Rodrigo Caio

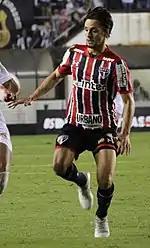
Rodrigo Caio playing for São Paulo in 2017.

Born in Dracena, São Paulo, Rodrigo Caio is a product of São Paulo FC's academy and started his career as a defensive midfielder. In 2012, in a 3–2 win against Santos FC in the State League, he played as right back, with the responsibility of marking Neymar. After the game, Caio was praised by press for his success in holding down the "santista" forward. He executed the "movimento do escorpião" (In English, Scorpion Movement), a well known move in indoor soccer, to prevent some dribbles and shots from Neymar.